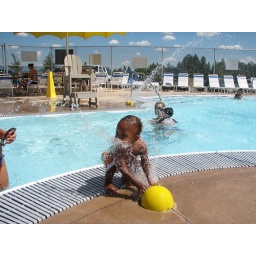
Boy that water is in my face CJ 7-29-10